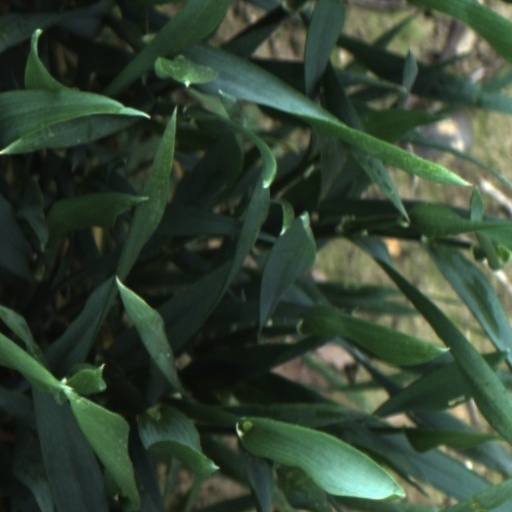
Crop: wheat